Gornji Žirovac

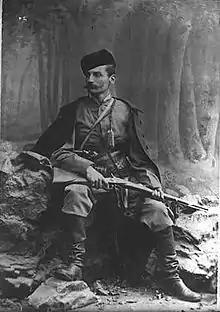
Peter in guerilla uniform, c. 1875

In a little-known episode, Peter Karadjordjevic who repeatedly stayed in Banija under the name of Peter Mrkonjić, arrived in Žirovac in 1876 during the insurrection in Bosnia. His men rallied along the "dry border" and reached the former CP Ćorkovača (which still existed at the time, according to the map of the third military survey), set camp and from there conducted incursions towards Bužim with his (as he said) two hundred people.